Thiruvalluvar

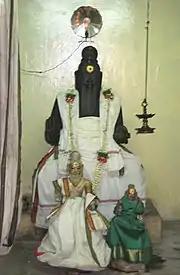
Statue of Valluvar in the Thiruvalluvar Temple, Mylapore

The exact date of Valluvar is unclear. His work ' has been dated variously from 300 BCE to about the sixth century CE. According to traditional accounts, it was the last work of the third Sangam and was subjected to a divine test (which it passed). The scholars who believe this tradition, such as Somasundara Bharathiar and M. Rajamanickam, date the text to as early as 300 BCE. Historian K. K. Pillay assigned it to the early first-century CE. These early dates such as 300 BCE to 1 BCE are unacceptable and not supported by evidence within the text, states Zvelebil. The diction and grammar of the ', his indebtedness to some earlier Sanskrit sources, suggest that he lived after the "early Tamil bardic poets", but before Tamil bhakti poets era.